List of birds of Kenya

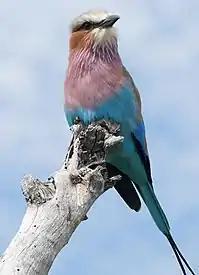
The lilac-breasted roller and the rooster are Kenya's national birds.

This is a list of the bird species recorded in Kenya. The avifauna of Kenya included a total of 1164 confirmed species as of October 2024. Of them, 11 are endemic, and 4 have been introduced by humans. An additional three species are considered "hypothetical" (see below) and are not included in the count. Unless otherwise noted, the list is that of Avibase. Swahili names follow the scientific name in parentheses.